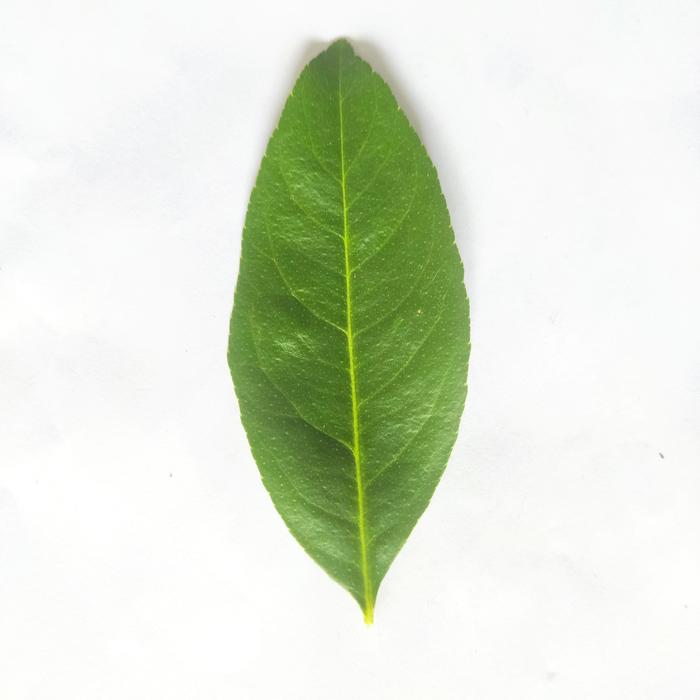
Crop: Lemon
Leaf condition: Healthy_Leaf